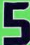
Number: 5